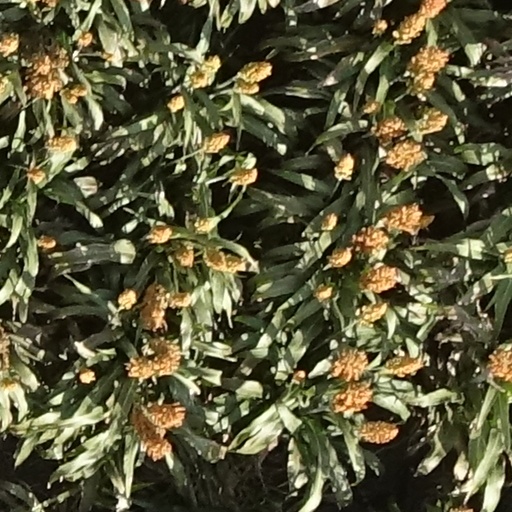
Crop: sorghum